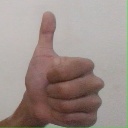
अक्षर: थ